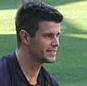
Age: 22